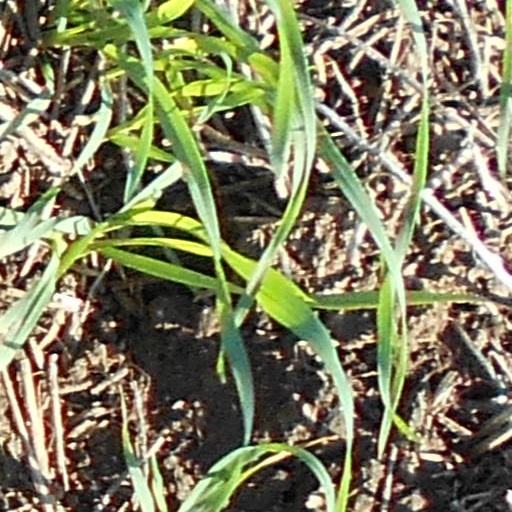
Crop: wheat